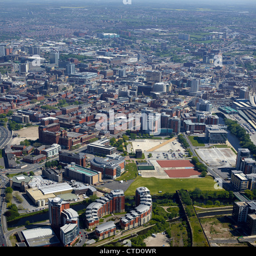
a city from the air , summer .